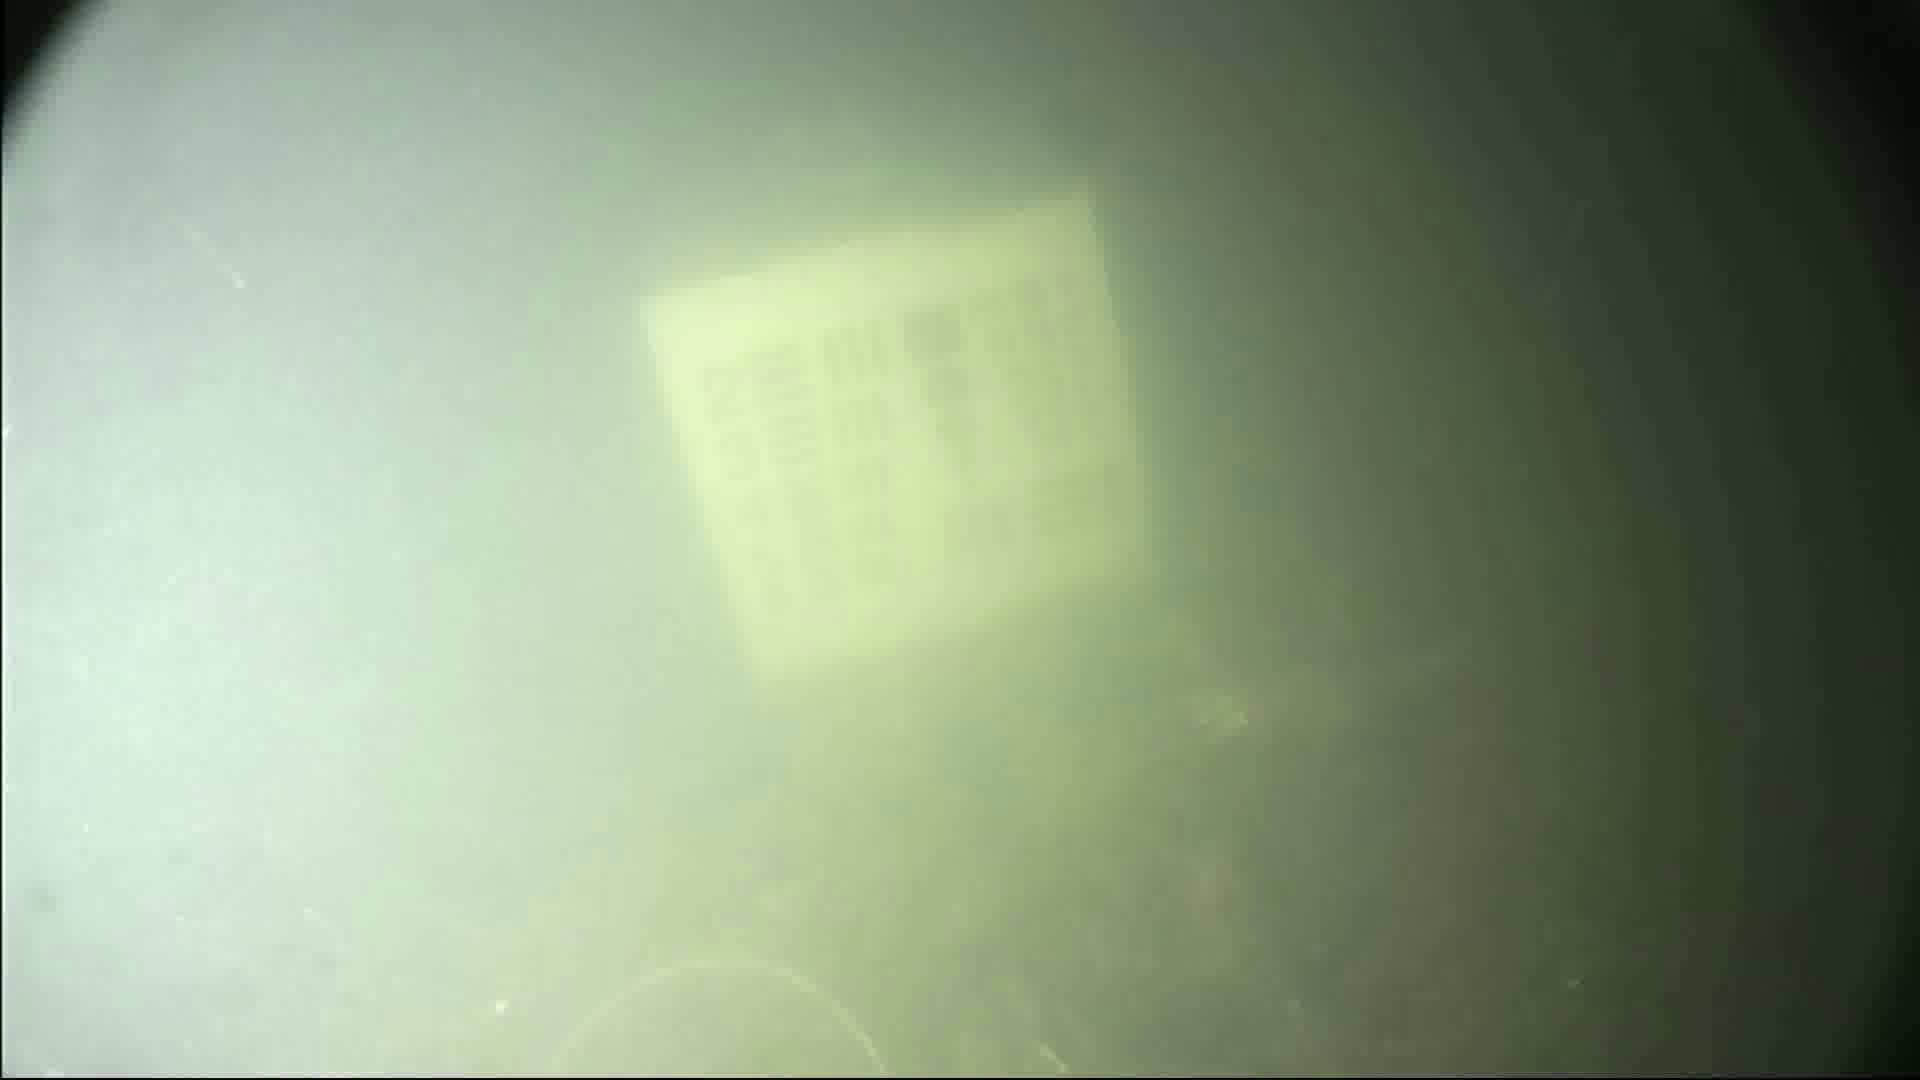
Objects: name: small_fish